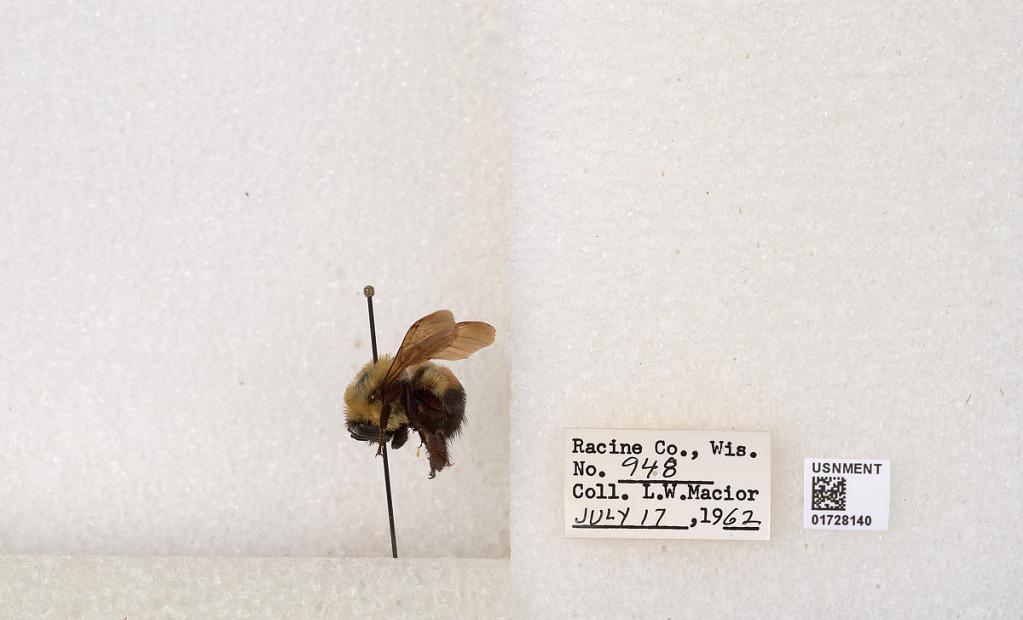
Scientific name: Bombus (Separatobombus) griseocollis (De Geer)
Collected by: L. Macior
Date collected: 1962-7-17
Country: United States
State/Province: Wisconsin
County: Racine
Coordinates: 42.7299, -87.8123